Ancient Egyptian funerary practices

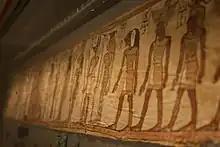
Painted mummy bandage

Although the political structure of the New Kingdom collapsed at the end of the Twentieth Dynasty, the majority of burials in the Twenty-first Dynasty directly reflect developments from the earlier period. At the beginning of that time, reliefs resembled those from the Ramesside period. Only at the very end of the Third Intermediate period did new funerary practices of the Late period begin to be seen.